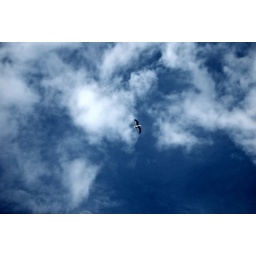
a seagull flying in a cloudy sky